Allen Jenkins

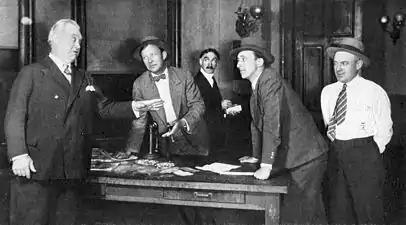
George Barbier, Willard Robertson, Claude Cooper, Allen Jenkins and William Foran in the original Broadway production of "The Front Page" (1928)

Jenkins was born on Staten Island, New York, on April 9, 1900.